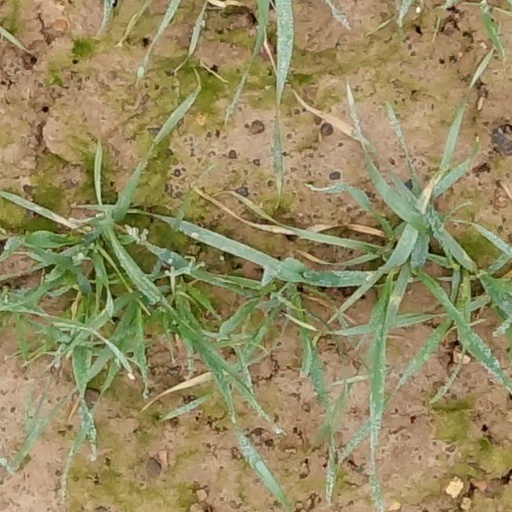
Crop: wheat